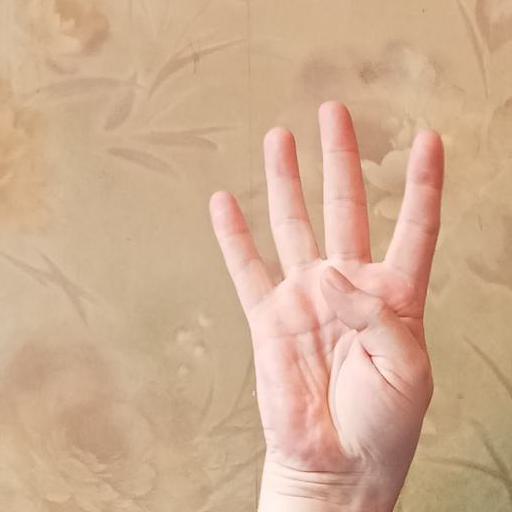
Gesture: four